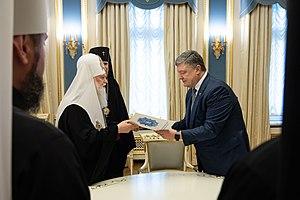
Petro Oleksiovytch Porochenko, né le 26 septembre 1965 à Bolhrad, est un homme d'affaires et homme d'État ukrainien, président d'Ukraine du 7 juin 2014 au 20 mai 2019.